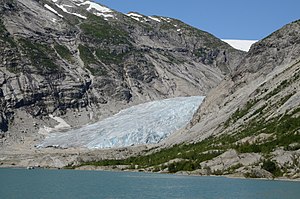
Global opvarmning / Observerede og forventede miljøeffekter
Nigardsbreen, en norsk gletsjer, har vekslet mellem vækst og tilbagegang de sidste 100 år. Der var tilvækst i 1990-erne og tilbagetrækning efter 2000.